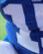
Number: 1